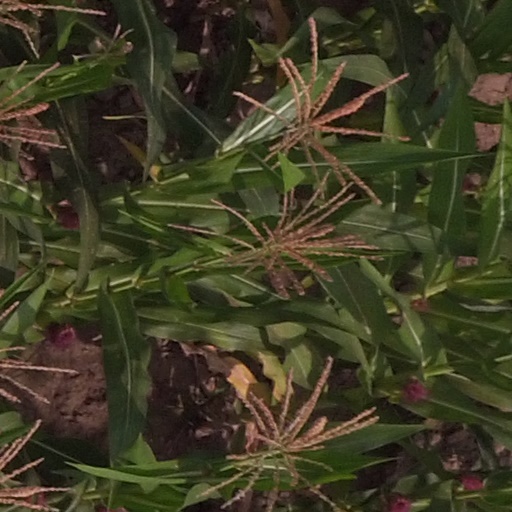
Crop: maize; corn